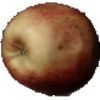
Label: Apple Red 3